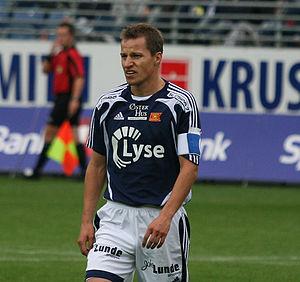
Nicolai Stokholm est un footballeur danois, né le 1ᵉʳ avril 1976 à Regstrup au Danemark. Il évolue comme milieu relayeur.